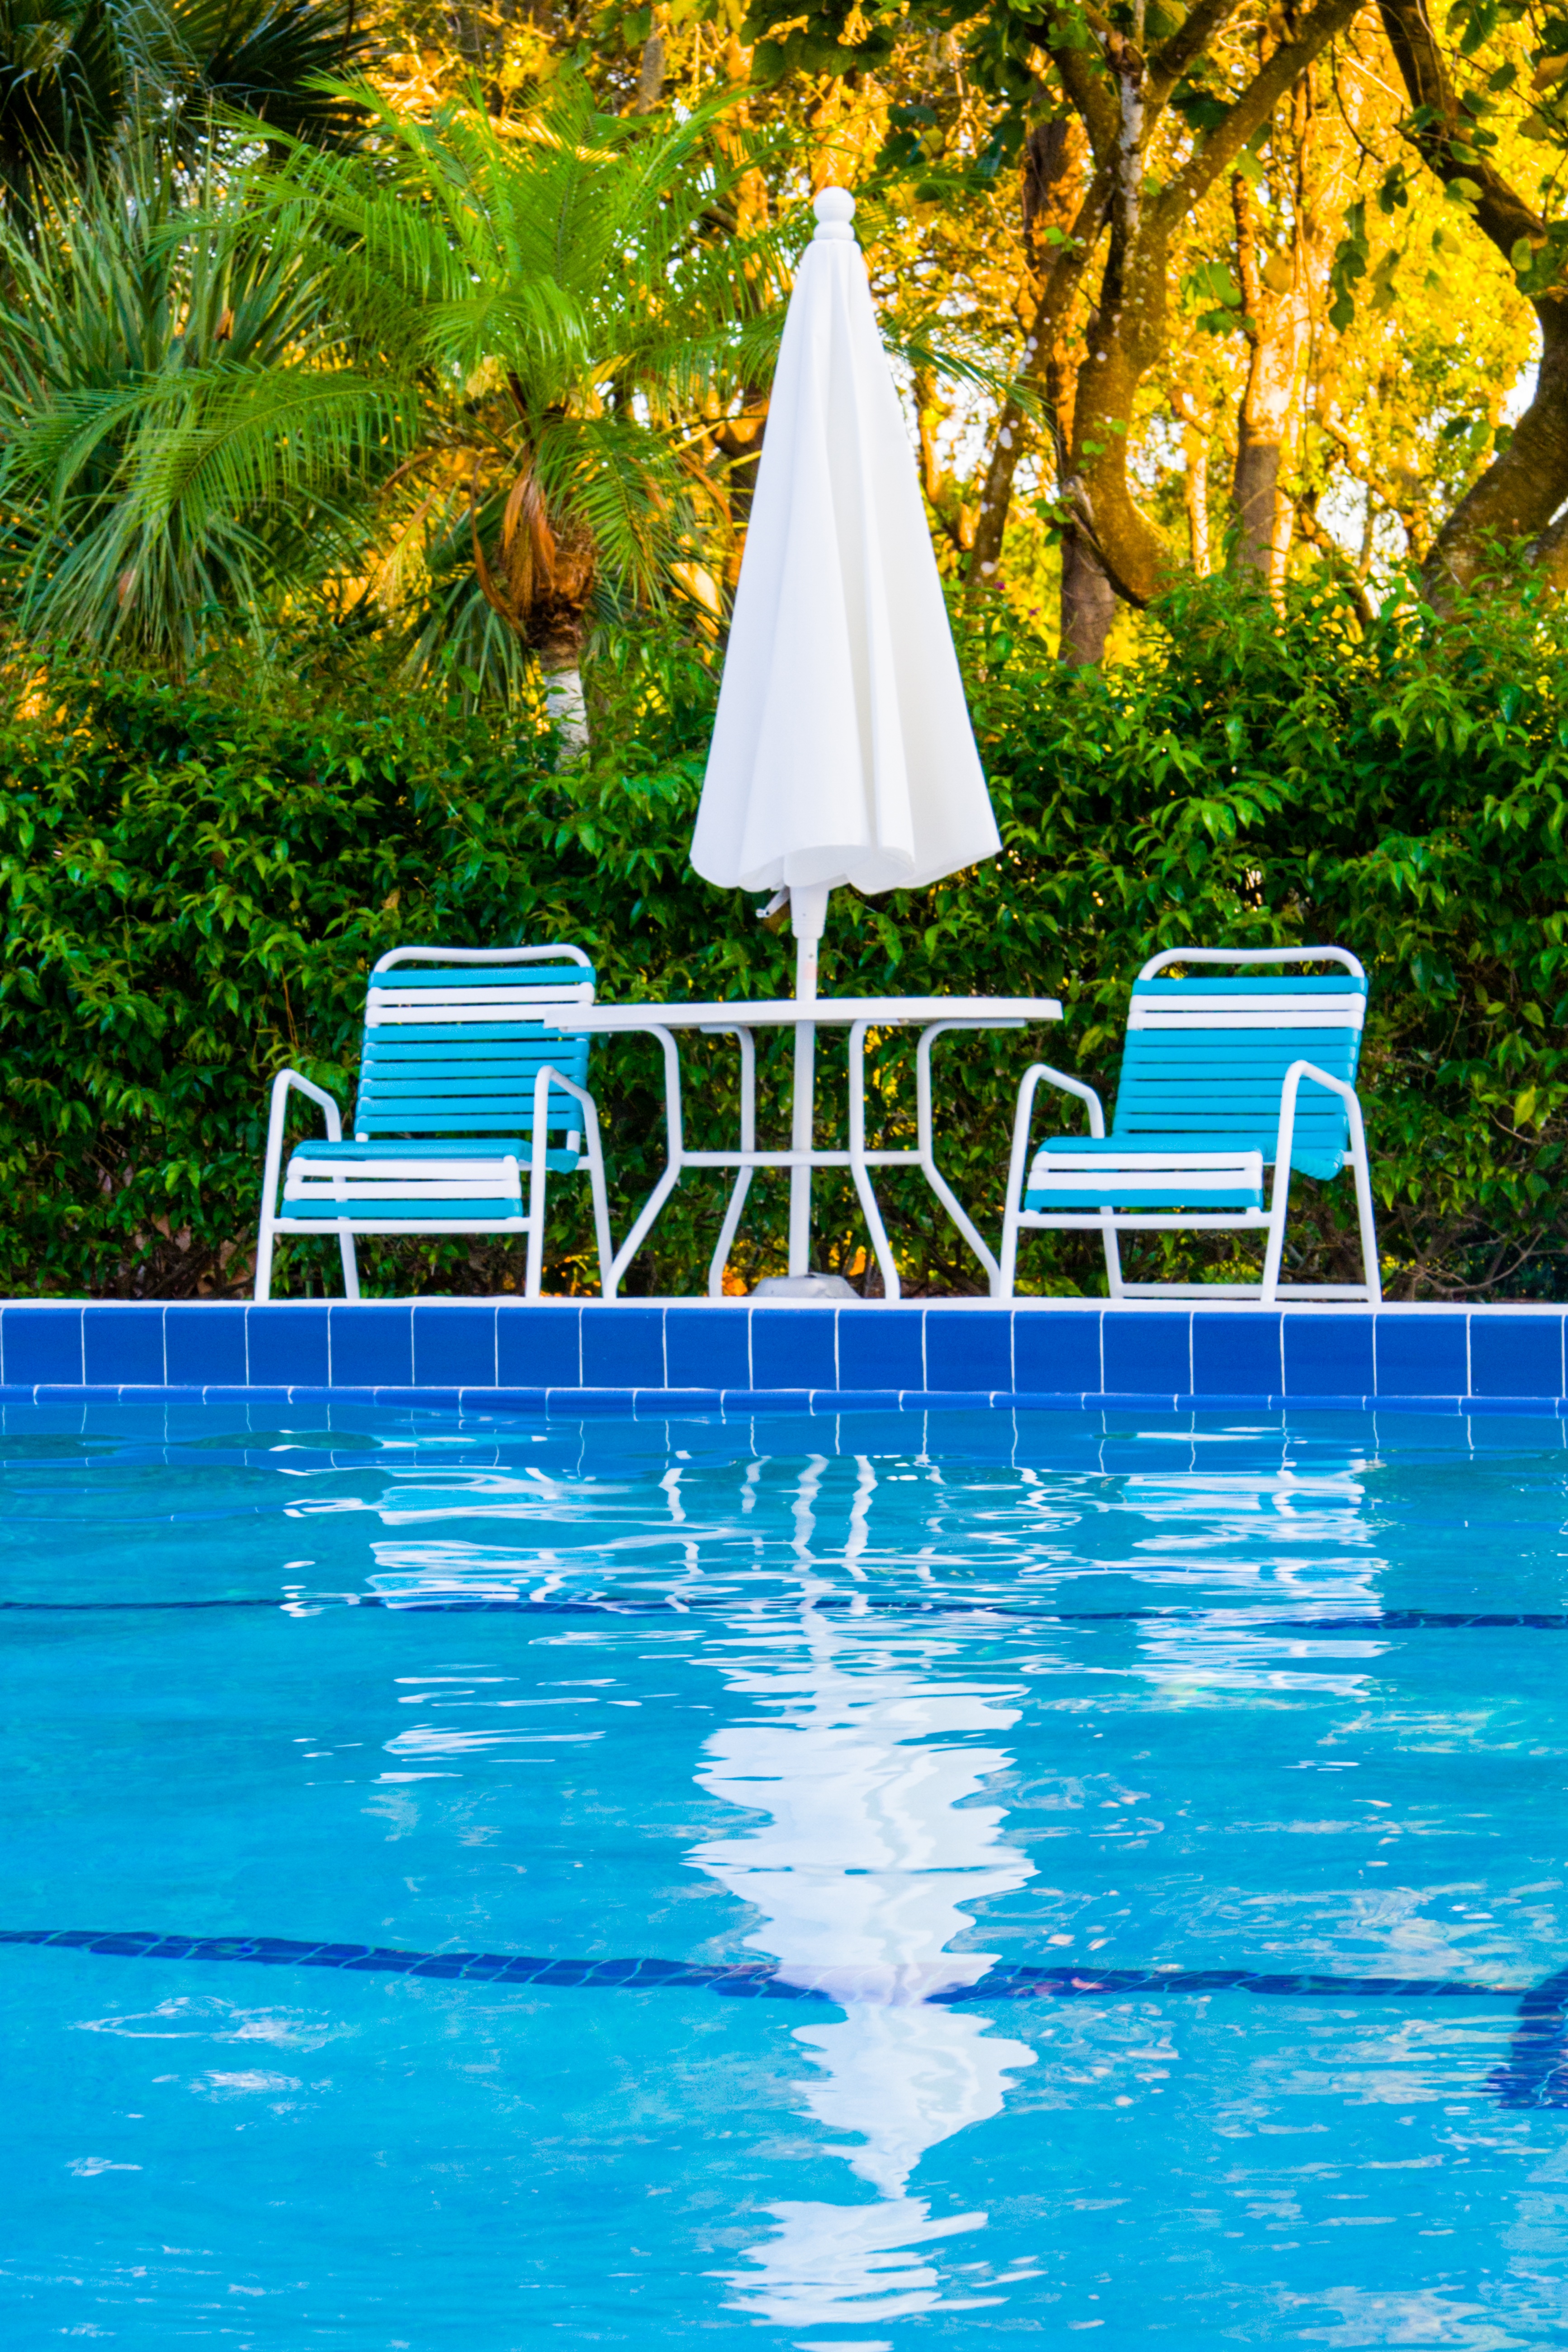
water, outdoor, chair, vacation, pool, swimming pool, umbrella, backyard, blue, leisure, relaxation, luxury, scene, comfortable, nobody